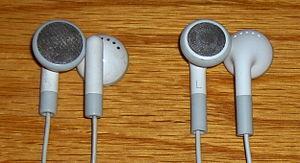
L'iPod est un baladeur numérique de l'entreprise multinationale américaine Apple, lancé le 23 octobre 2001.